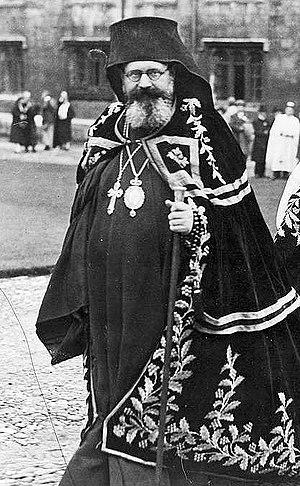
L’exarque Stéphane Iᵉʳ, en bulgare Екзарх Стефан I, translittération scientifique internationale Ekzarh Stefan I était un religieux bulgare, qui dirigea la hiérarchie de l’Église orthodoxe bulgare de 1945 à 1948 avec le titre d'exarque. Il est l’auteur de nombreux textes, études théologiques, discours, etc. Son nom est aujourd’hui surtout associé à son rôle dans le sauvetage des juifs bulgares pendant la Seconde Guerre mondiale. En 2001, le Mémorial de Yad Vashem lui a décerné le titre de « Juste parmi les nations ».